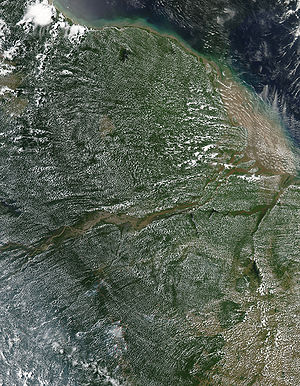
Transpiration (botanik) / Transpirationens mængde
Skyerne på dette billede fra regnskoven i Amazonas er resultatet af transpiration.
Transpiration er i botanikken den fordampning, som sker fra plantens overjordiske dele. Det er en proces, som svarer til fordampning fra jordens overflade, og den foregår i blade, stængler og blomster, men også fra blotlagte rødder. Bladenes overflade er forsynet med åbninger, som kaldes spalteåbninger, og hos de fleste planter er der flest af dem på den skyggefulde underside af bladene. Spalteåbningerne er indrammet af læbeceller, som kan ændre form, sådan at spalteåbningen åbnes eller lukkes. Transpirationen sker mest fra spalteåbningerne, og den kan betragtes som et ”nødvendigt onde”, der er knyttet til det at holde spalteåbningerne åbne, sådan at der kan foregå den nødvendige tilstrømning af CO₂, som skal bruges i fotosyntese.